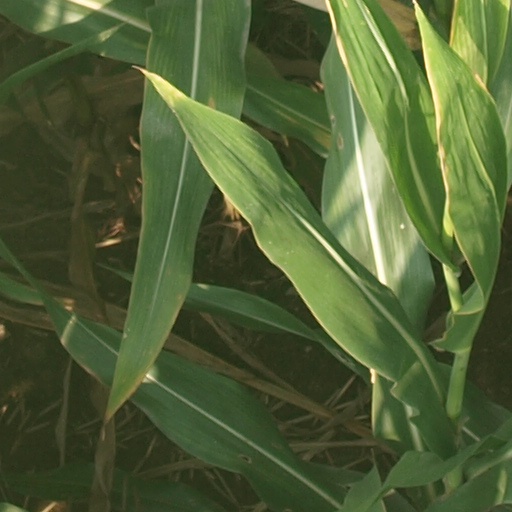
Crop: maize; corn